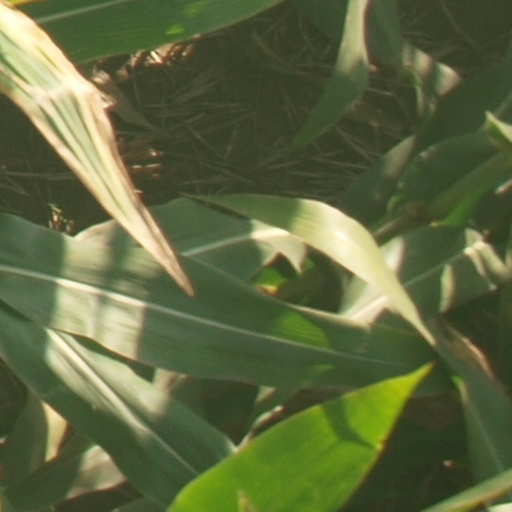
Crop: maize; corn